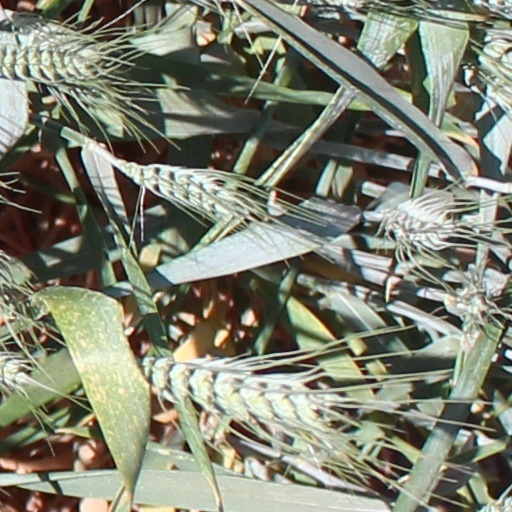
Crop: wheat